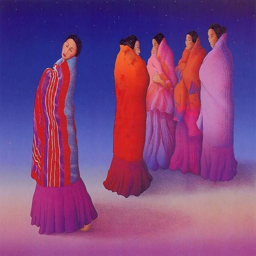
artist was an artist , referred to